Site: brandenburg
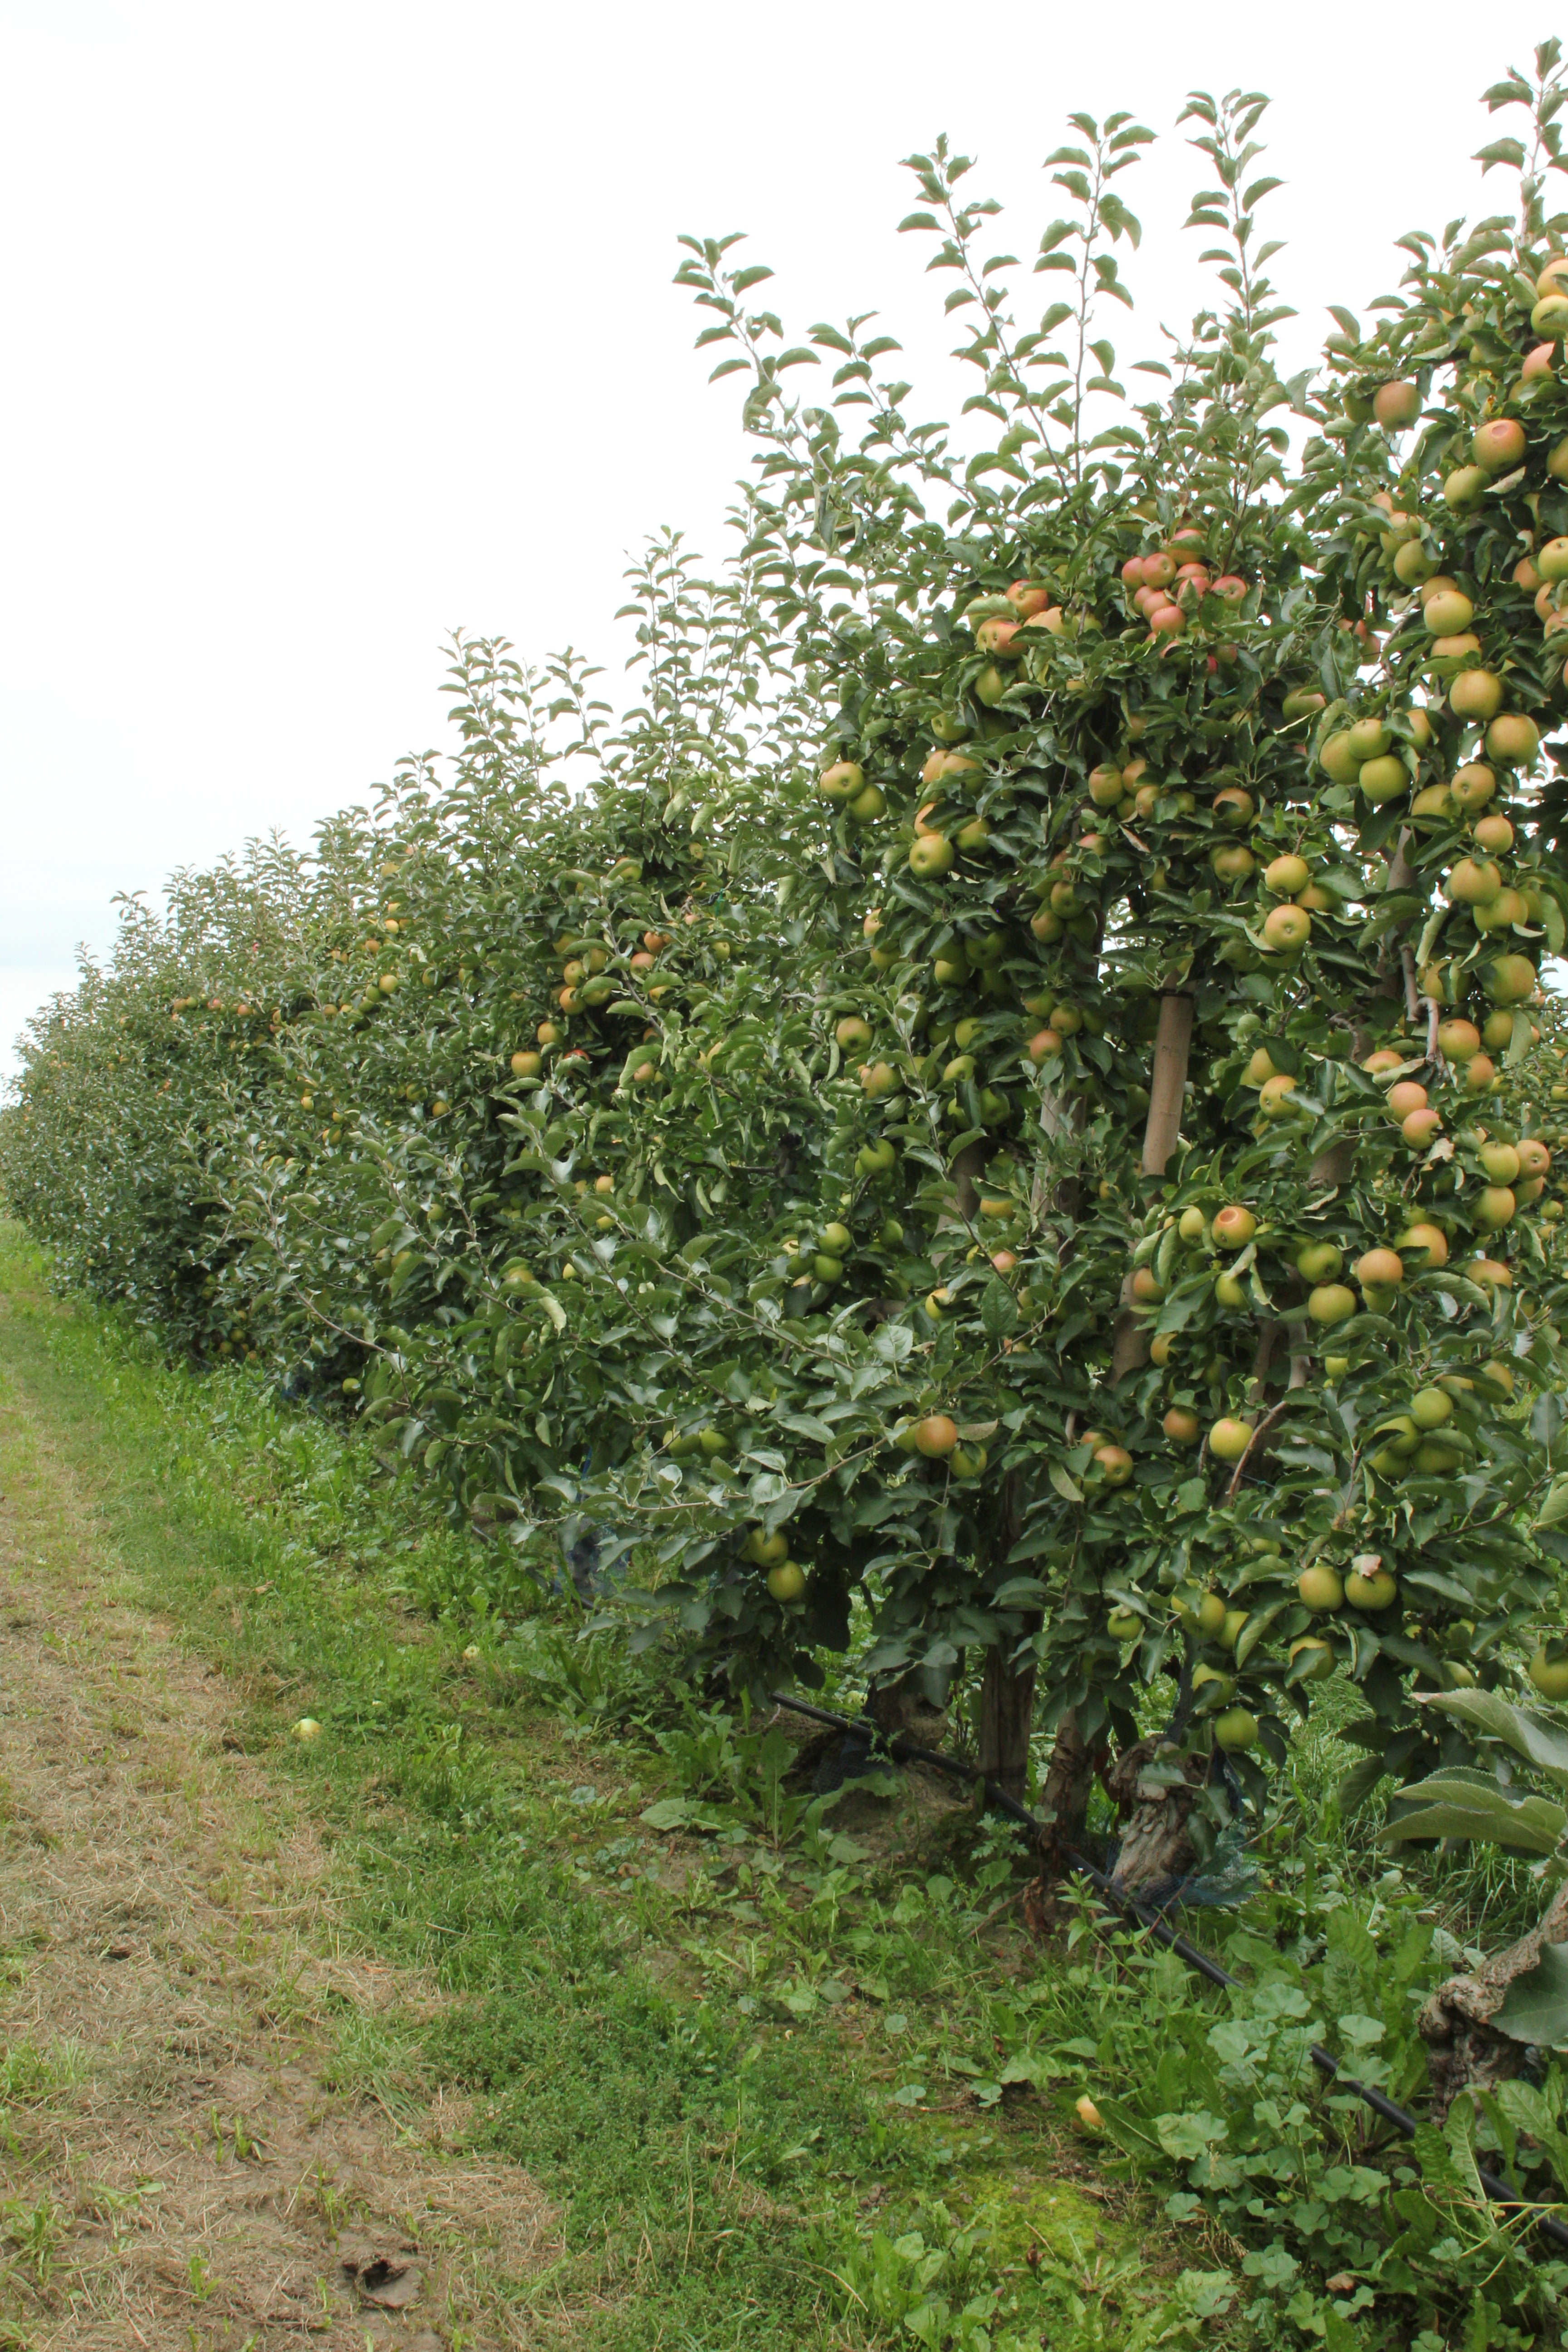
Growth stage (BBCH 87): Maturity of fruit and seed